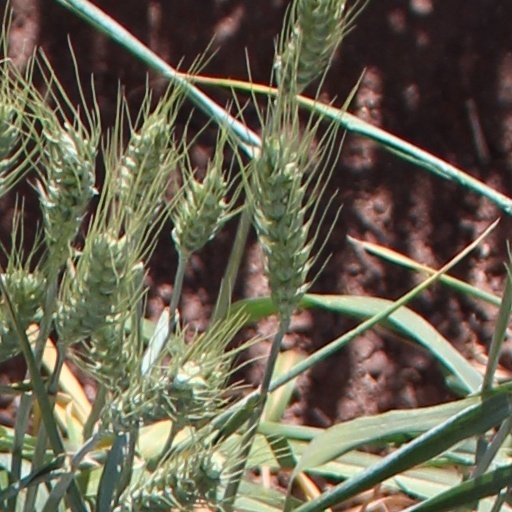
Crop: wheat